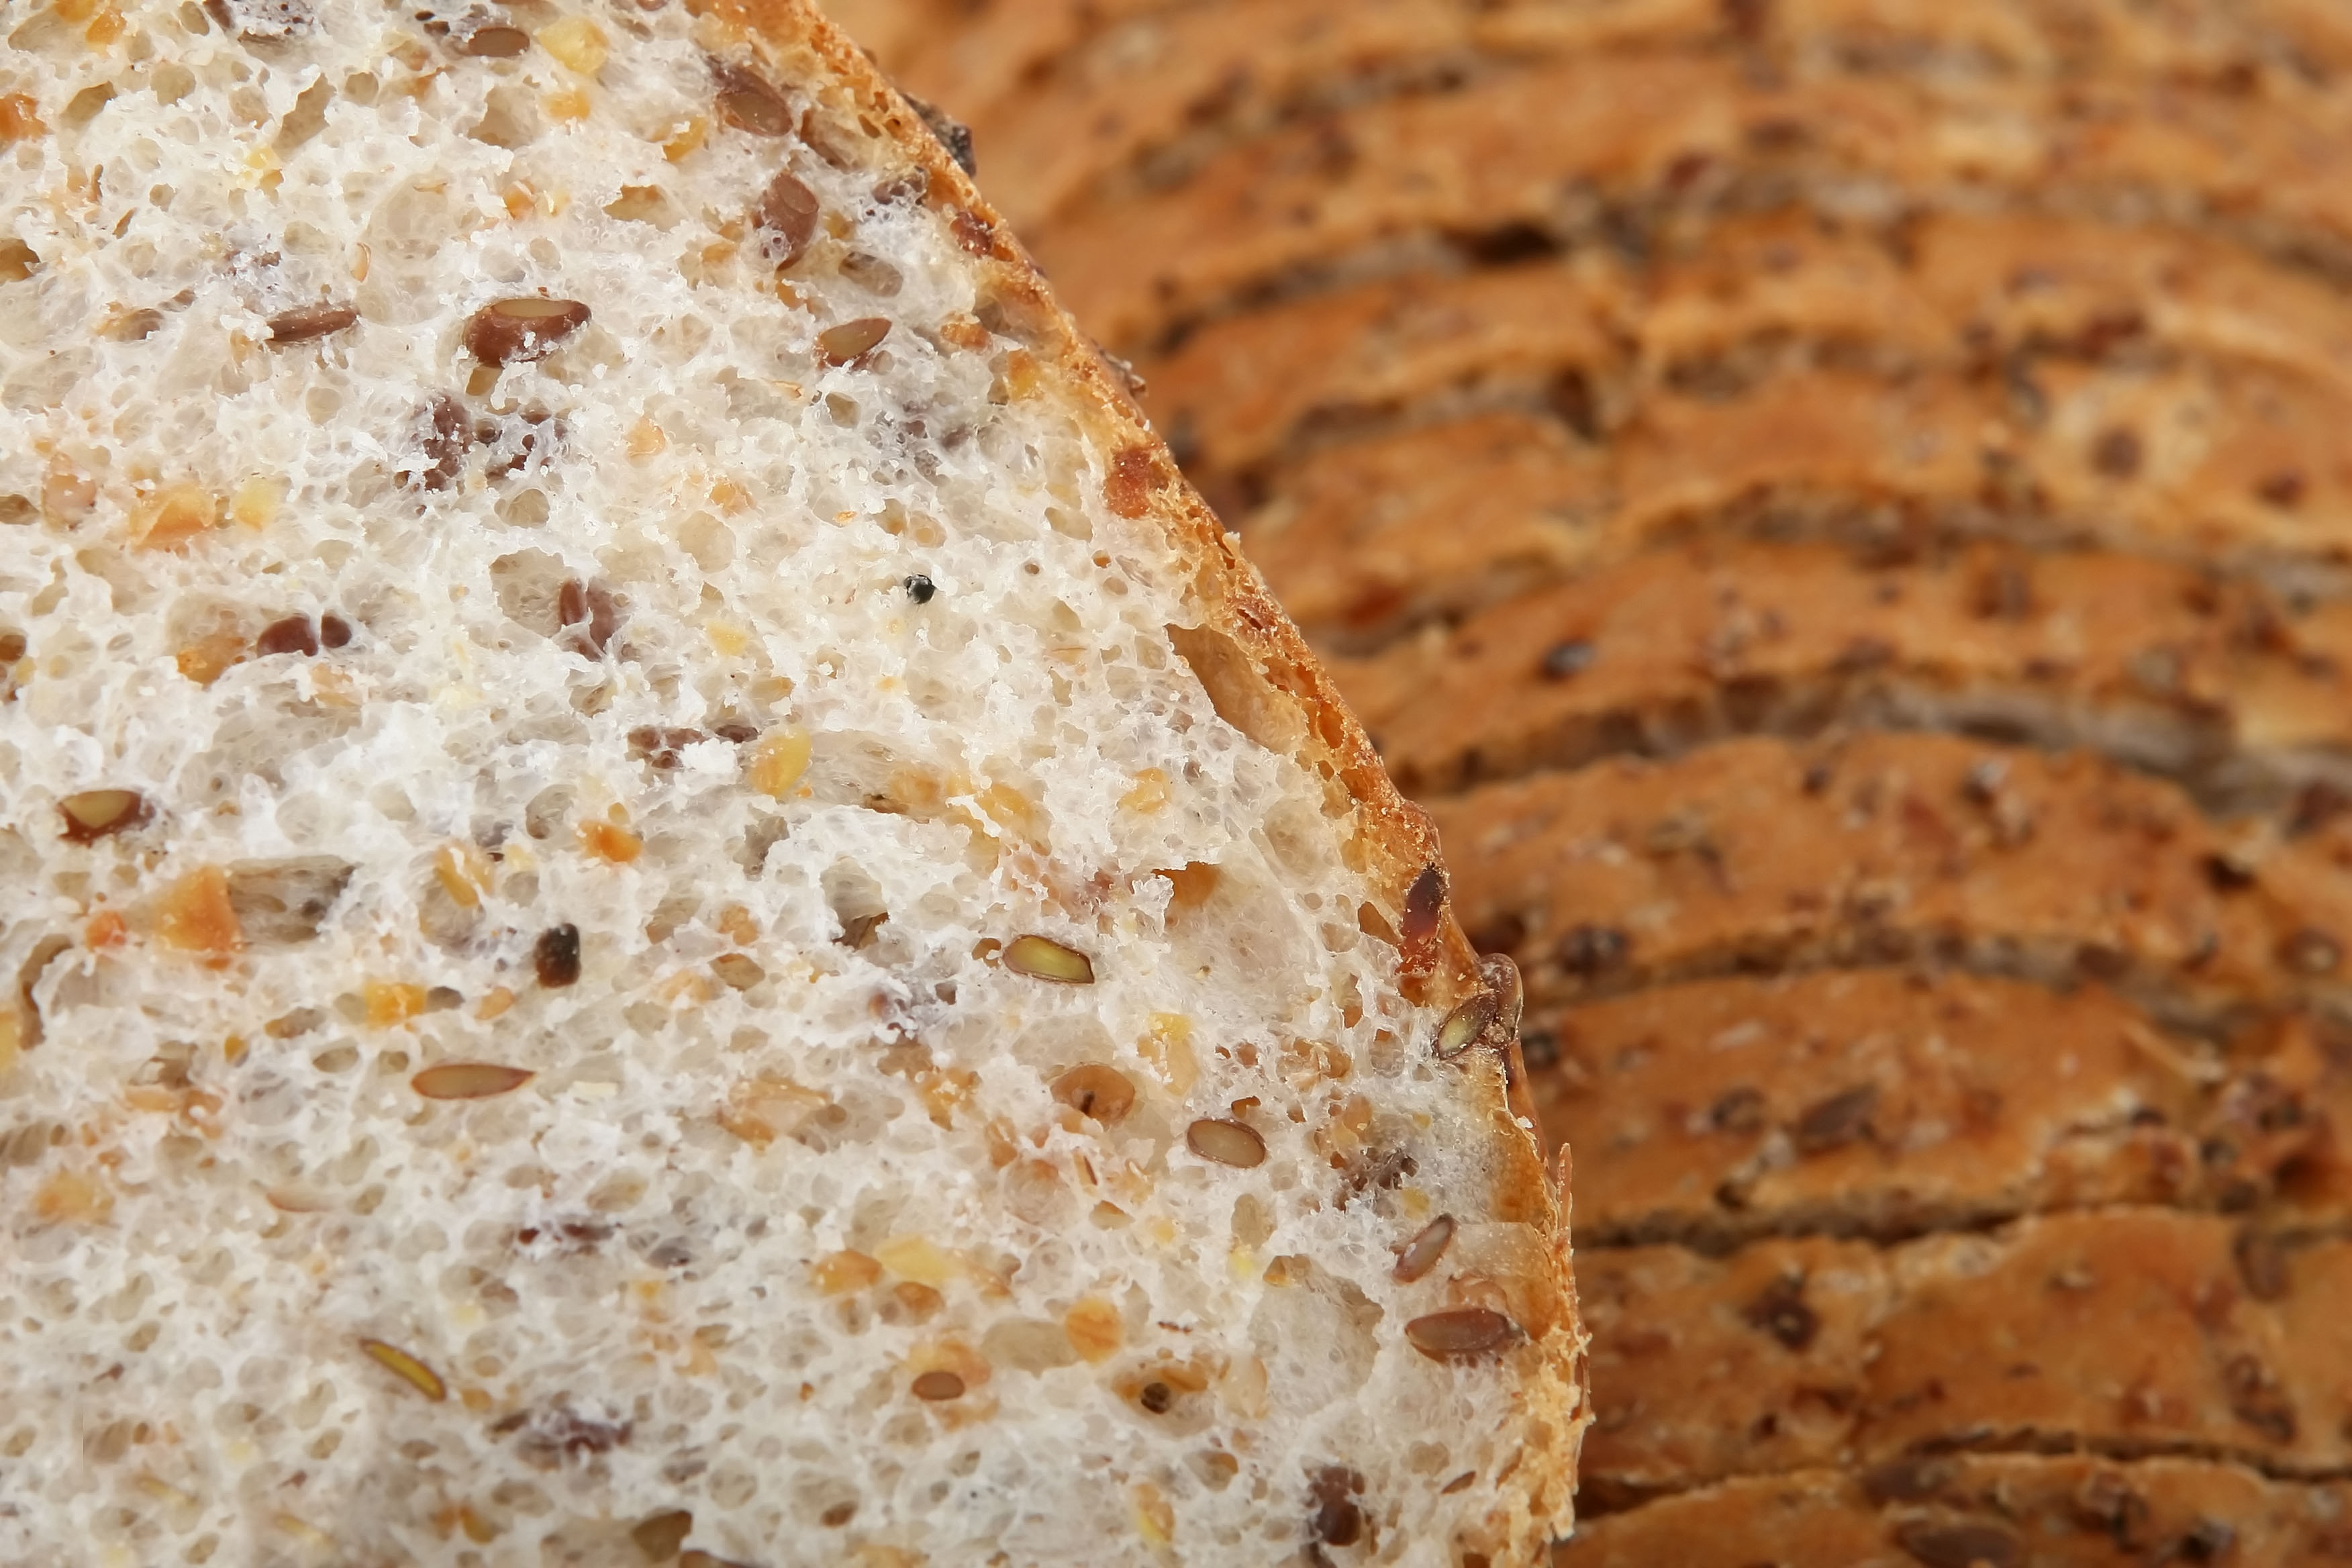
wheat, morning, texture, food, produce, natural, fresh, brown, weight, breakfast, baking, healthy, snack, lunch, delicious, bread, slice, health, bakery, fitness, sandwich, oatmeal, loaf, toast, baked, sourdough, calories, bake, seeds, nuts, nutrition, rye, roll, good, ciabatta, oven, fiber, slim, loss, diet, starter, sliced, baked goods, protein, dieting, slimming, appetite, oats, brown bread, wholegrain, rye bread, nourishing, grass family, whole grain, fruit cake, sliced bread, soda bread, wholesome